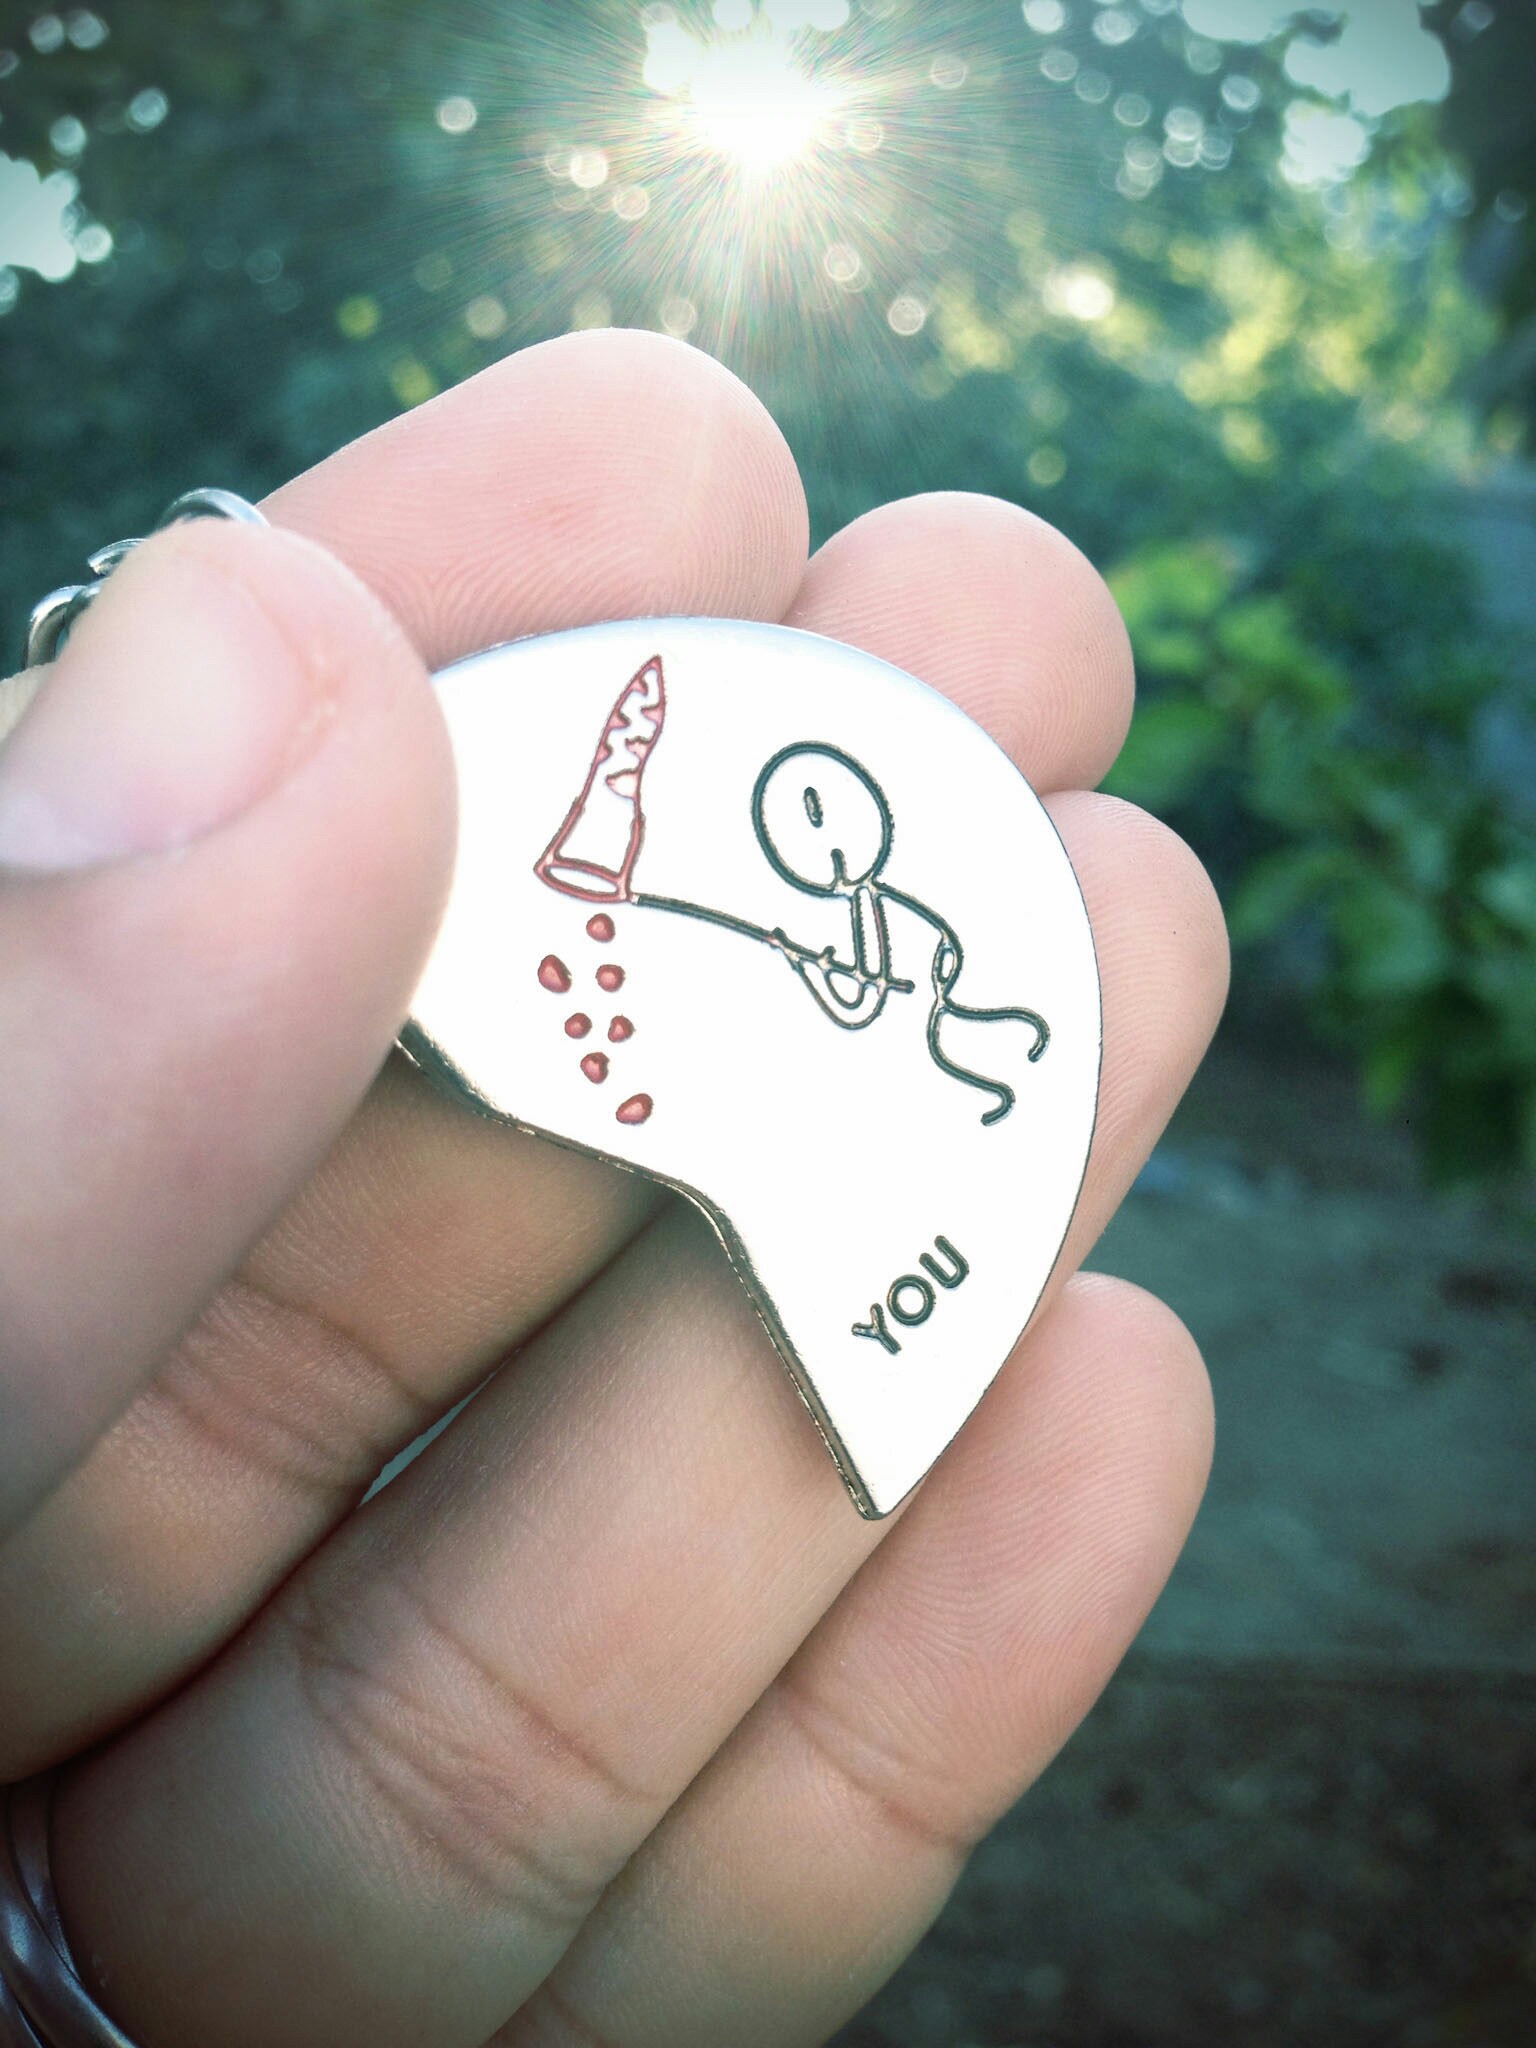
hand, love, finger, skin, organ, shape, emotion